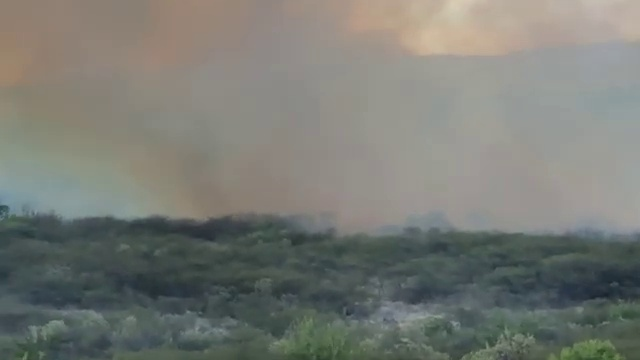
Fire: no
Smoke: yes